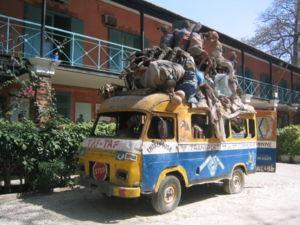
La Biennale de Dakar, intitulée aussi Dak'Art, est l'une des principales manifestations d'Art contemporain africain à consacrer exclusivement sa sélection aux artistes vivant sur et hors du continent. Instituée par l’État du Sénégal depuis 1989 avec une première édition dédiée à la littérature en 1990, elle est réservée à l’art contemporain lors de la deuxième édition en 1992 avant d’être définitivement consacrée à la création africaine contemporaine à partir de 1996.
L’art contemporain africain s'inspire aussi bien des traditions du continent que des réalités urbaines contemporaines de l'Afrique.
L'Institut français de Dakar, aussi appelé Institut français Léopold Sédar Senghor est un Institut français situé à Dakar : associé à Institut français de Saint-Louis, il forme l'Institut français du Sénégal. Il participe au partage de la création intellectuelle française, à la promotion des échanges artistiques internationaux, soutient le développement culturel sénégalais et développe le « dialogue des cultures » cher à Léopold Sédar Senghor. Il a fêté en 2009 son cinquantenaire.
Dominique Zinkpè, né en 1969 à Cotonou au Bénin, est un artiste plasticien béninois contemporain qui réalise peintures, sculptures et installations. Parfois surnommé le « Basquiat africain », il puise son inspiration à la fois dans la culture de son pays – les cérémonies vaudou – et dans l'environnement quotidien africain, notamment avec les taxis brousse qui ont contribué à sa notoriété au début des années 2000. Il vit et travaille à Cotonou.